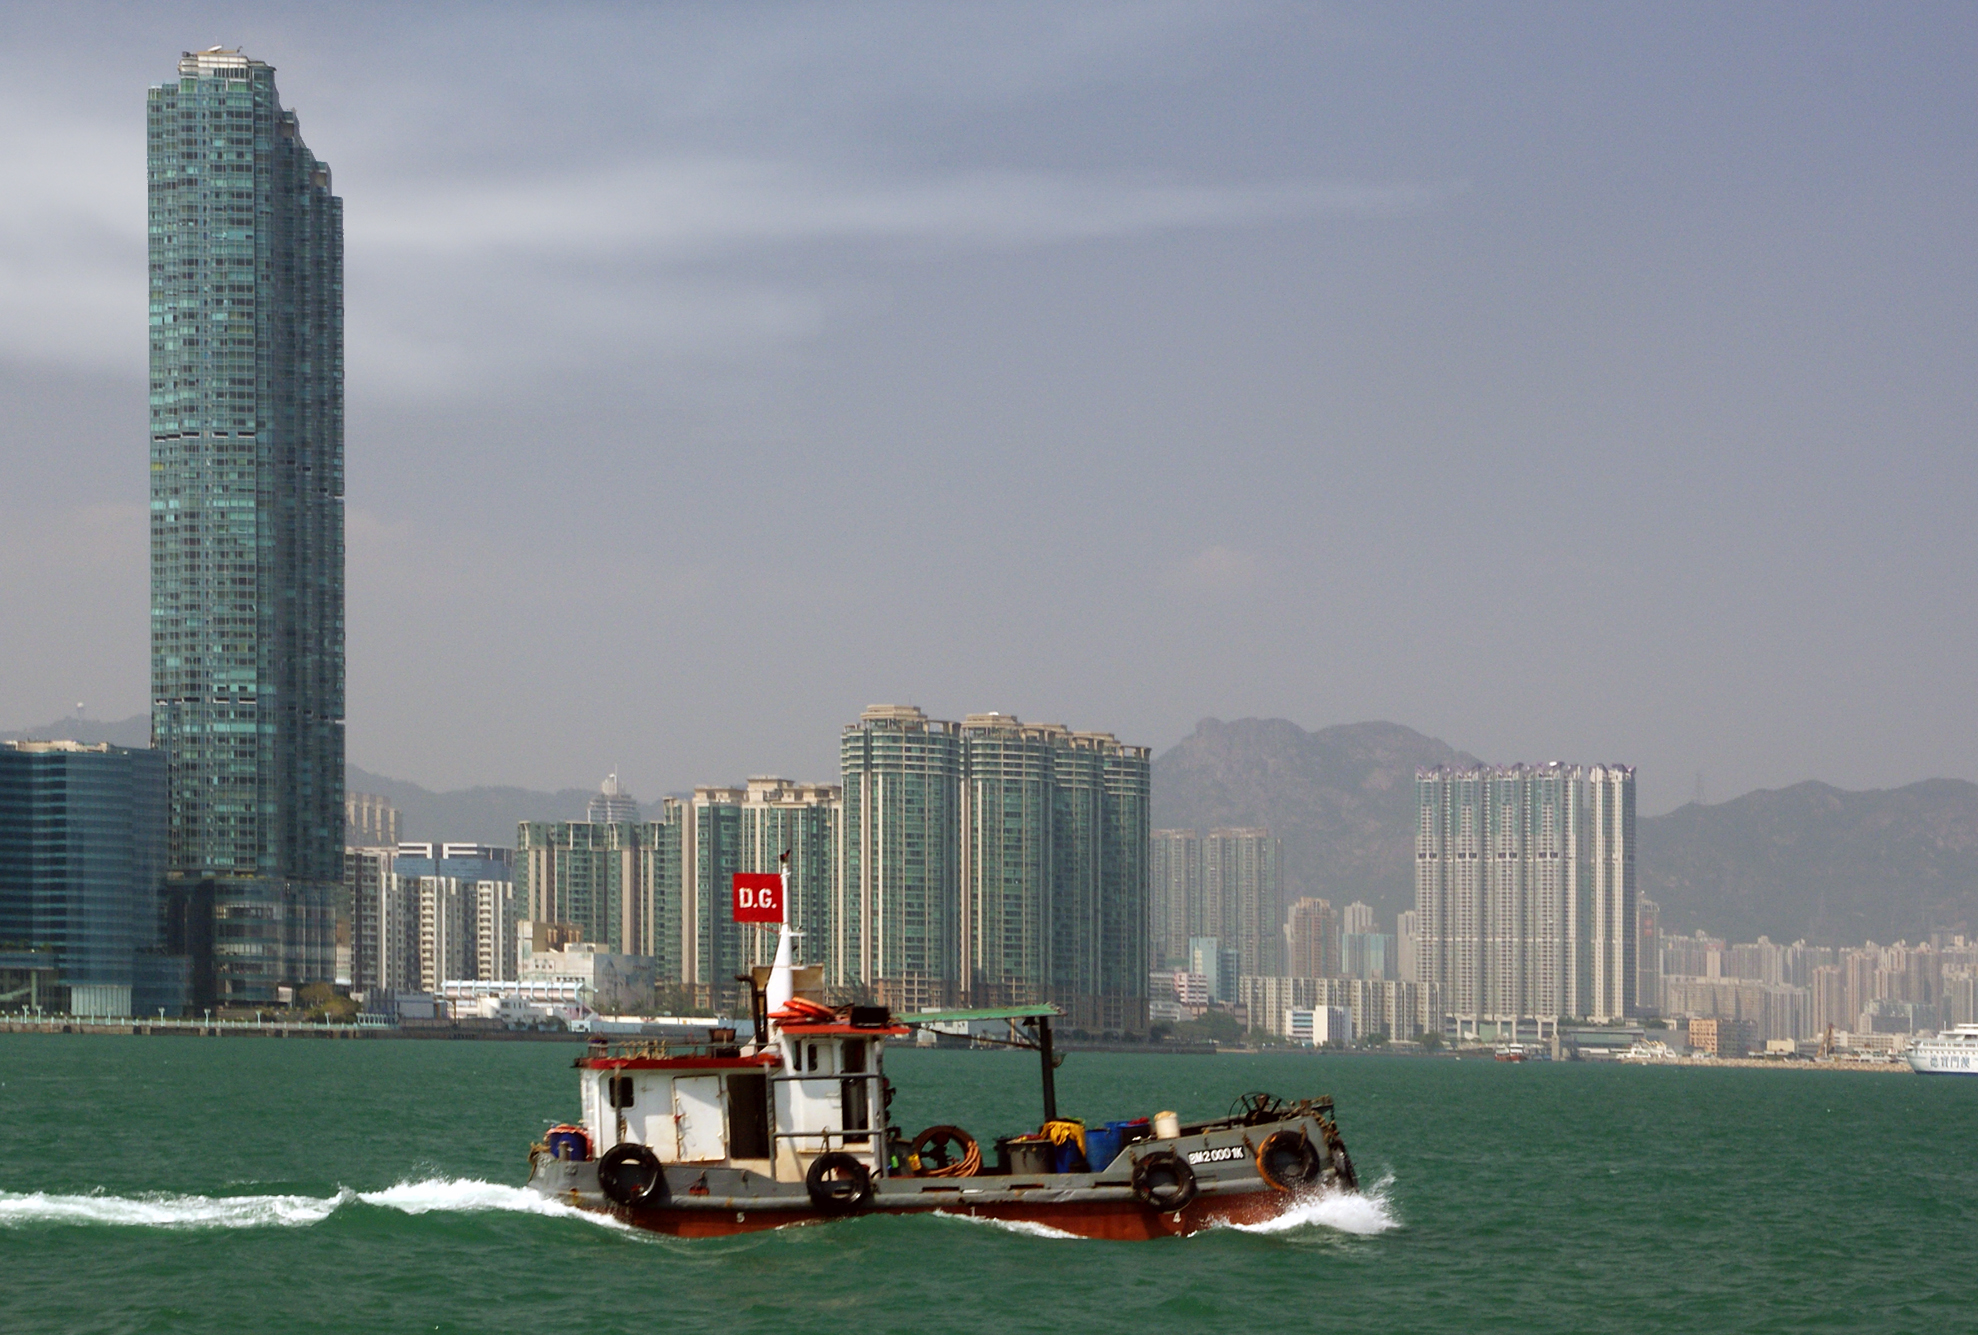
sea, coast, boat, skyline, city, skyscraper, ship, highrise, cityscape, vehicle, tower, bay, landmark, harbor, waterway, tower block, ferry, boats, hongkong, hongkongsightseeing, watercraft, hongkongharbour